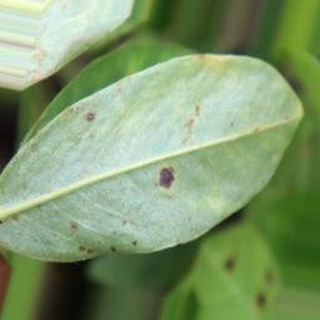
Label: groundnut_late_leaf_spot